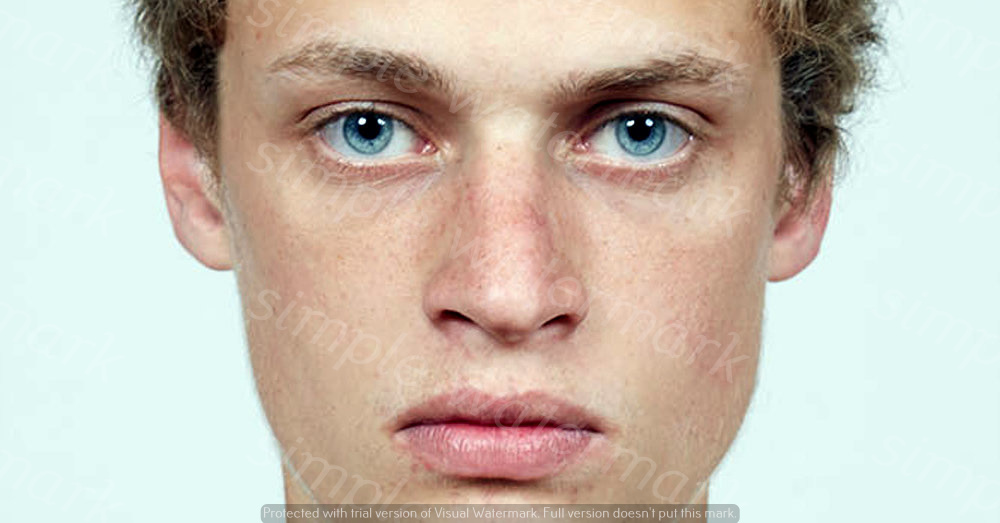
Label: Watermark